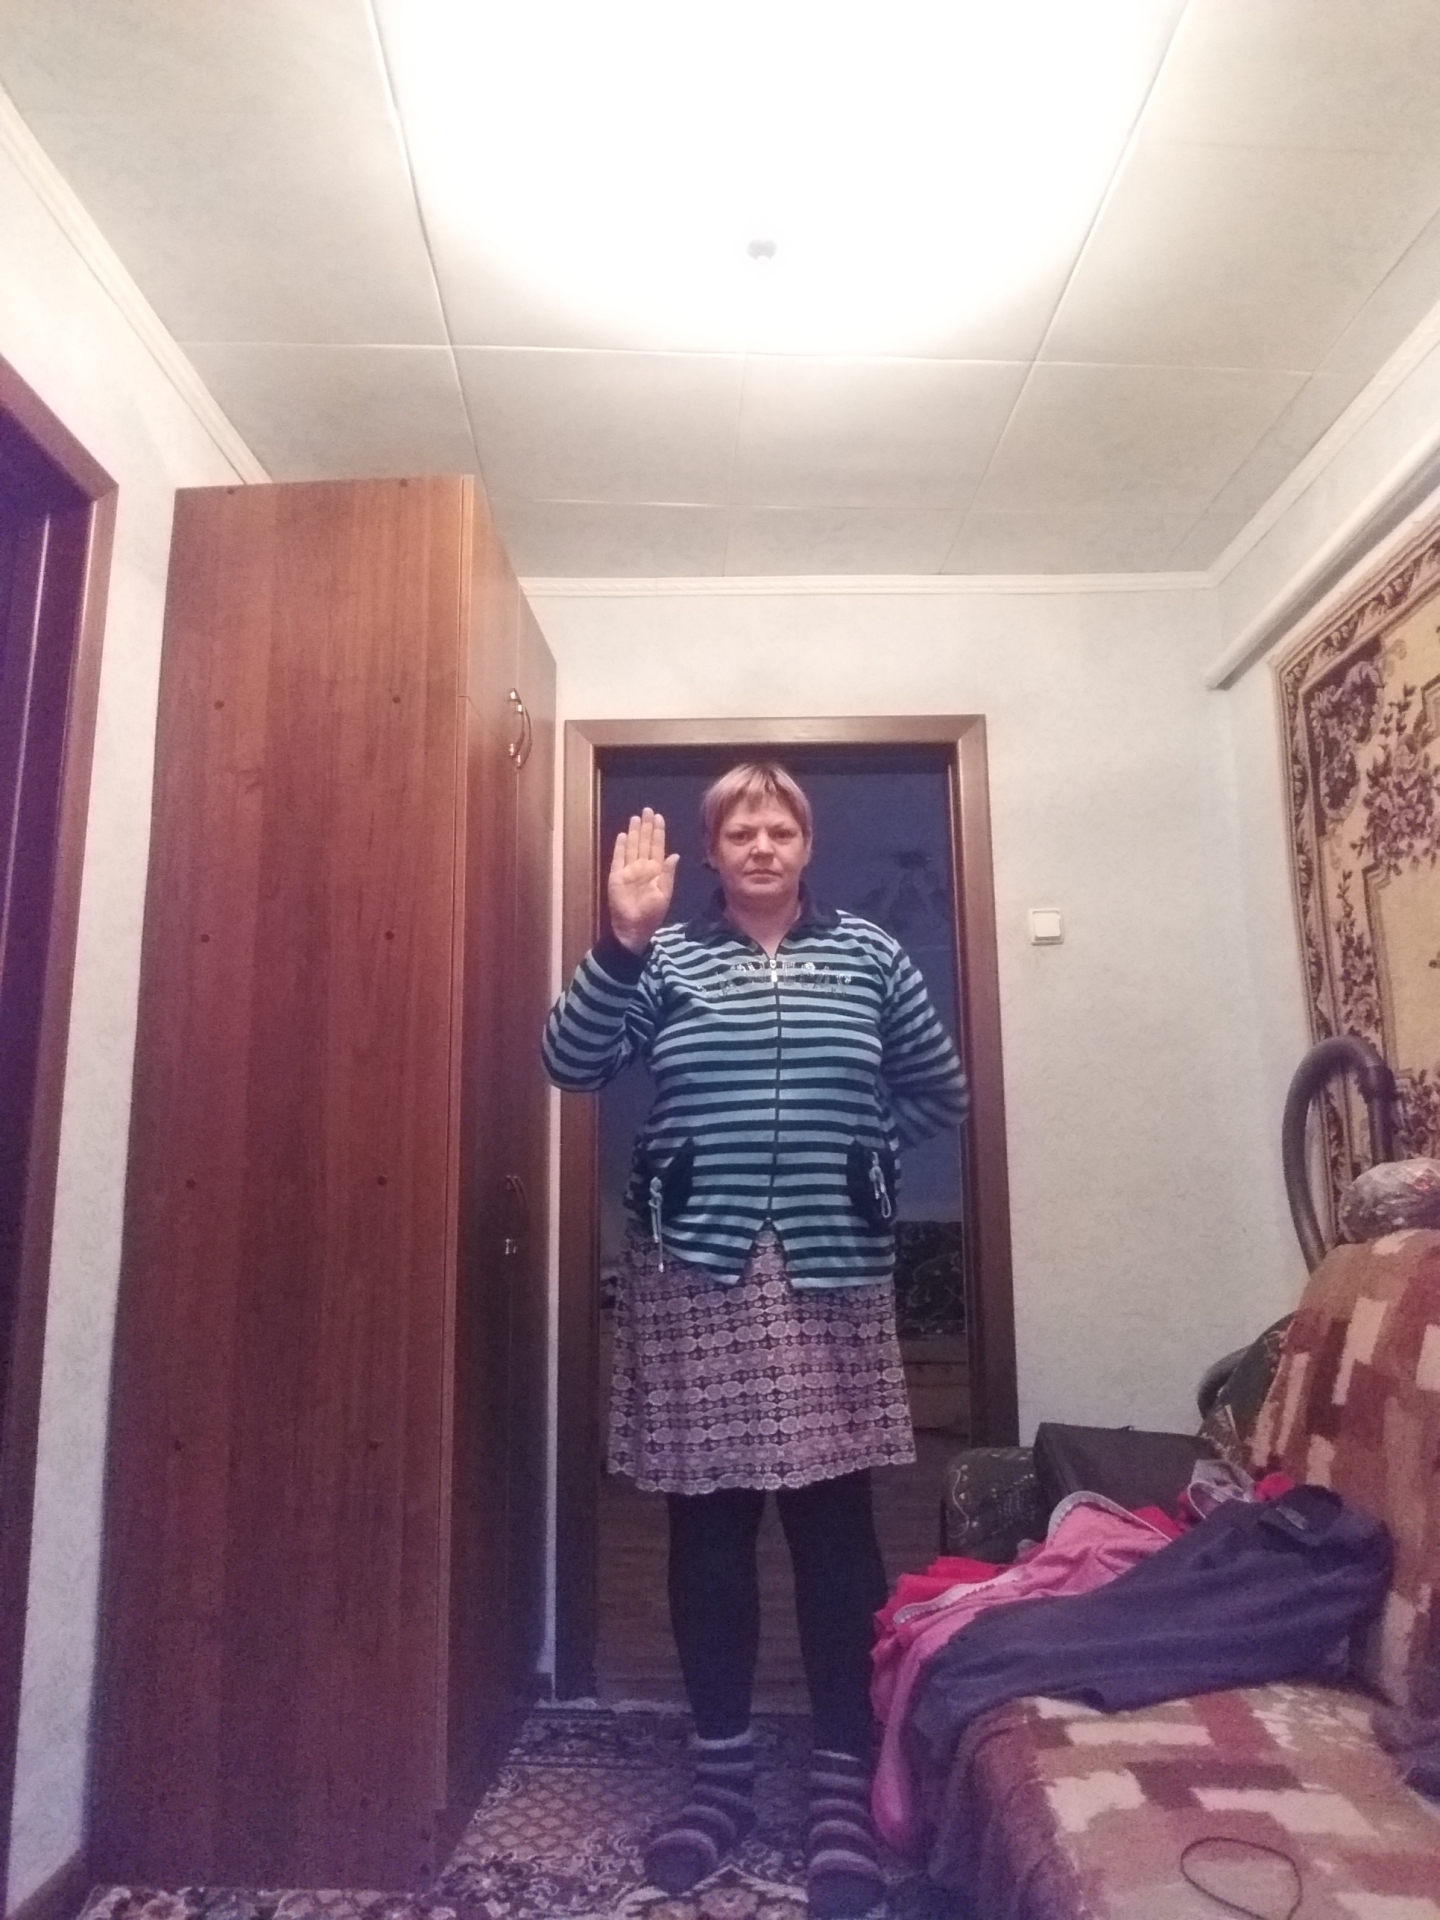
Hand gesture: stop